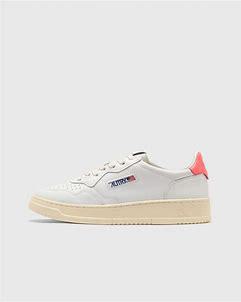
Brand: Autry
Model: Action Shoes Autry Action Medalist